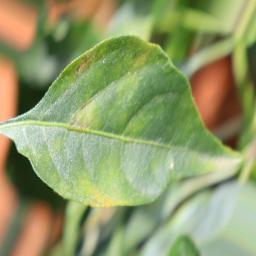
Label: healthy